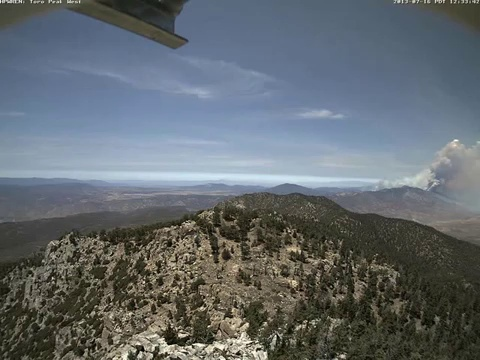
Fire: no
Smoke: yes